Florence Huntley

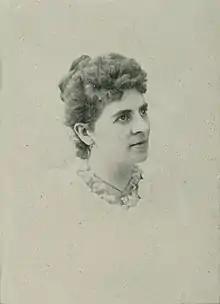
"A Woman of the Century"

Florence Huntley (Chance; 1855 – February 1, 1912) was an American journalist, editor, humorist, and occult author of the long nineteenth century. Hailing from Ohio, she married the writer Stanley Huntley in 1879 and during this marriage, she worked with him on his Spoopendyke sketches. After his death in 1886, she became a journalist and editor, working for several publications, including the "St. Paul Pioneer Press", "Minneapolis Tribune", "The Washington Post", and "Iowa City Republican". After meeting John E. Richardson, whom she married decades later, she worked on the Harmonic Series, a system of science and philosophy intended to connect the demonstrated and recorded knowledge of ancient spiritual schools with the discovered and published facts of the modern physical school of science. She was the author of "The Dream Child", in 1892; "Harmonics of Evolution", 1897. She was the editor of "The Great Psychological Crime", 1903; "The Destructive Principle of Nature In Individual Life", 1903; "The Great Work, the Constructive Principle of Individual Life", 1907. She wrote approximately 70,000 letters.